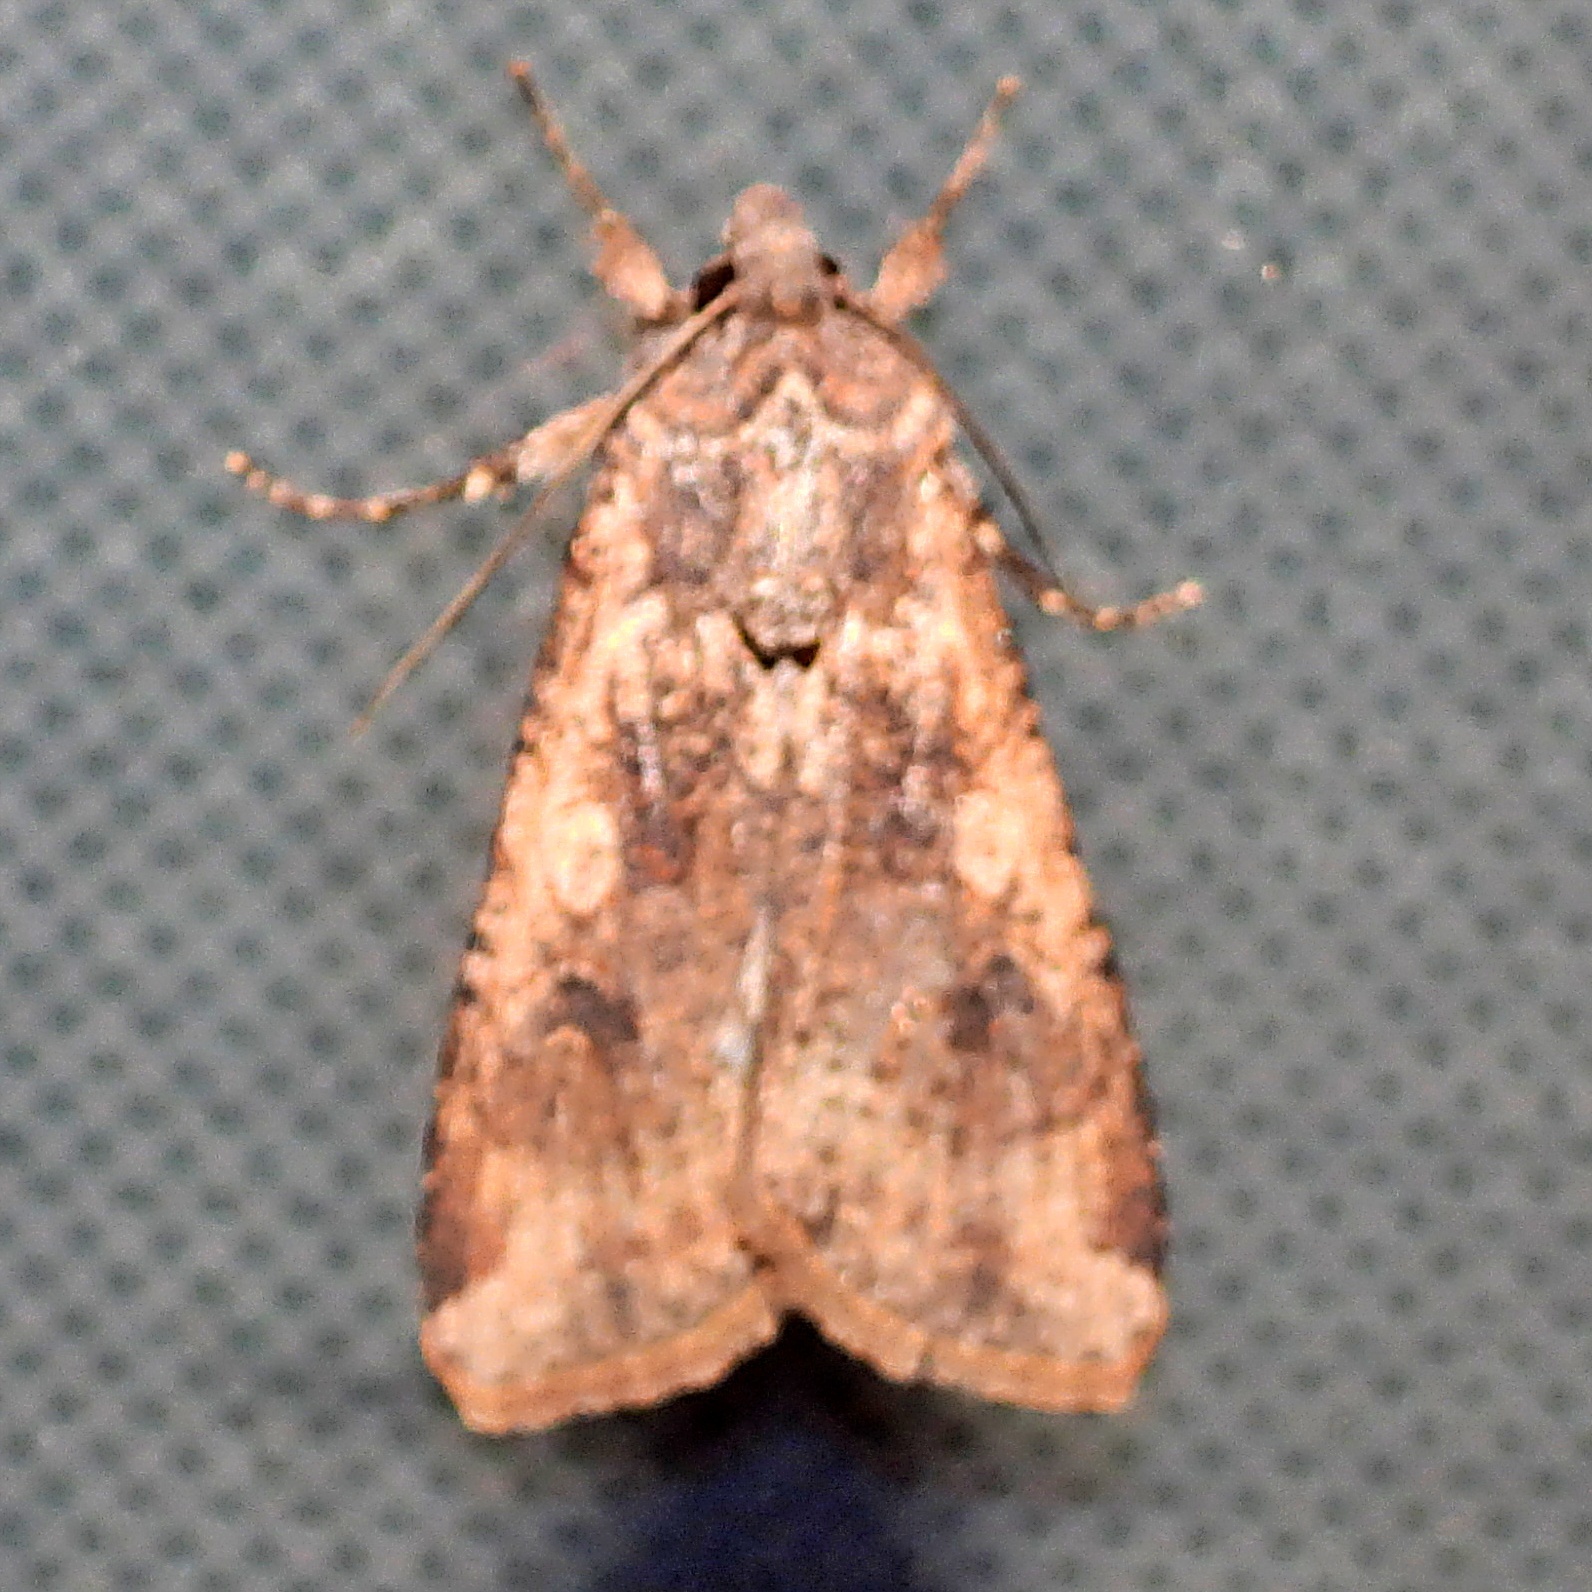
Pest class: cutworms